Question: Please indicate a possible affordance area of the bench that can be used for sitting
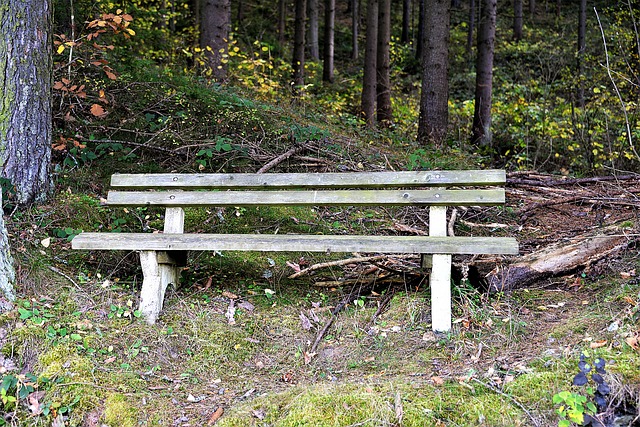
Answer: [69.5, 229.5, 517.5, 250.5]